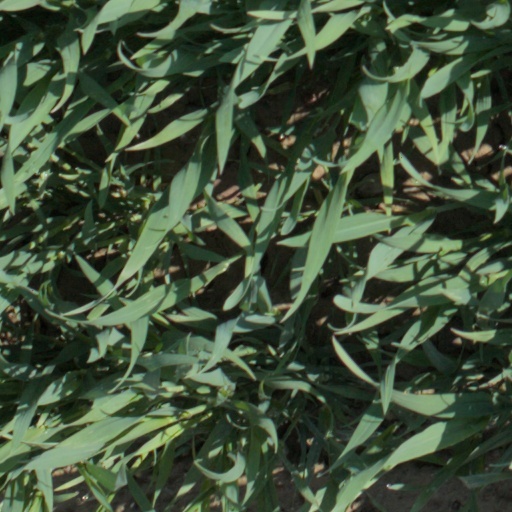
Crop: wheat